Describe the emotion expressed in this image:  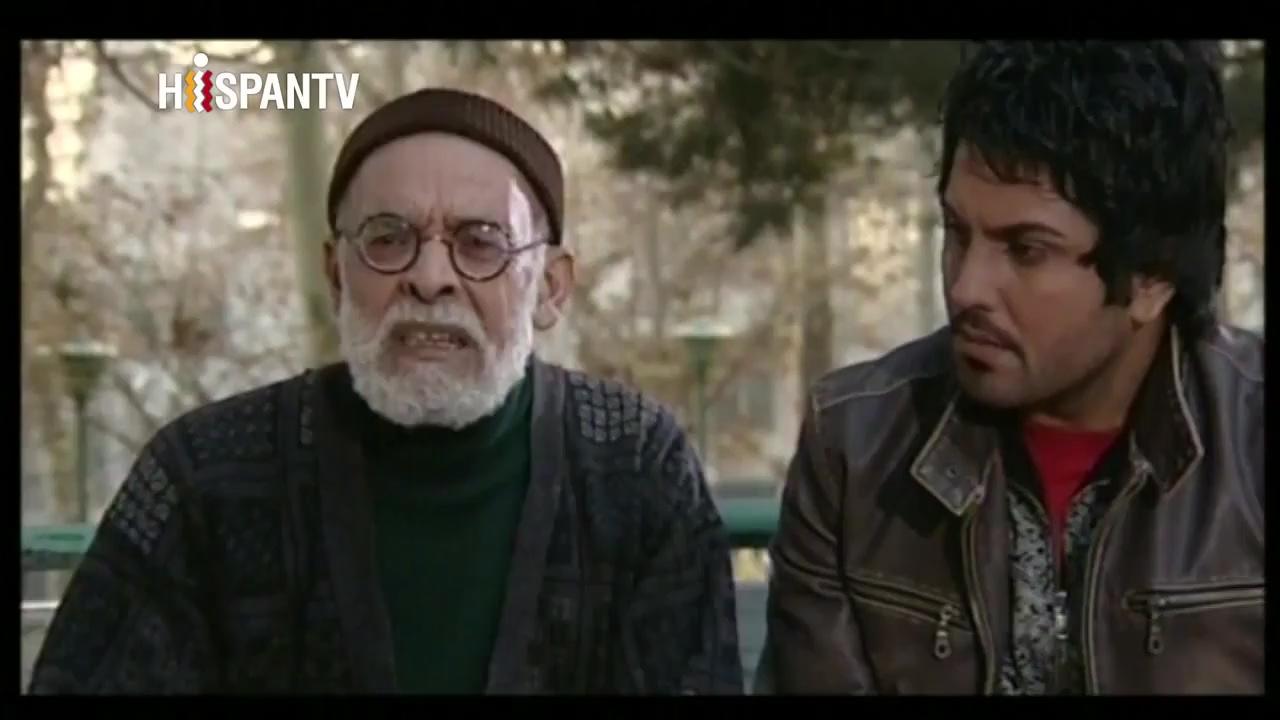
This person displays Suffering, valence and arousal with high intensity.